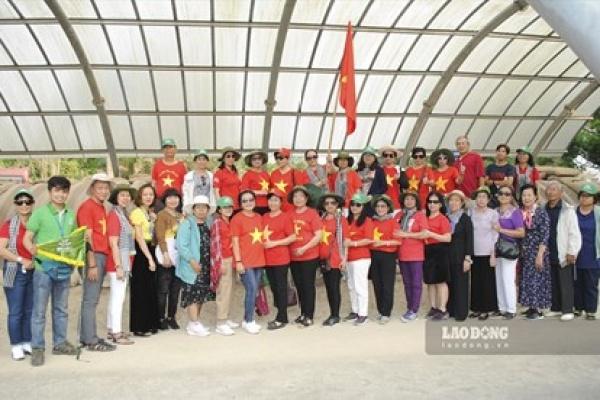
có một nhóm người đang xếp thành hai hàng để chụp ảnh